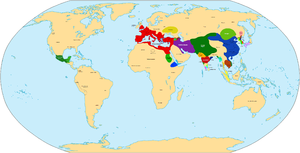
Vers 200 : Gadarat, roi d’Aksoum. Il s'allie au royaume de Saba.